Dead Ringers (film)

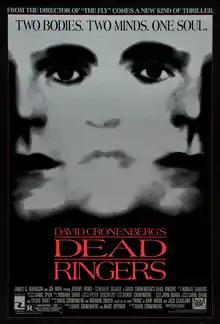
Theatrical release poster

Dead Ringers is a 1988 psychological thriller film starring Jeremy Irons in a dual role as identical twin gynecologists. David Cronenberg directed, and co-wrote the screenplay with Norman Snider. Their script was based on the lives of Stewart and Cyril Marcus and on the novel "Twins" by Bari Wood and Jack Geasland, a "highly fictionalized" version of the Marcuses' story.